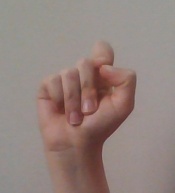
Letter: fa